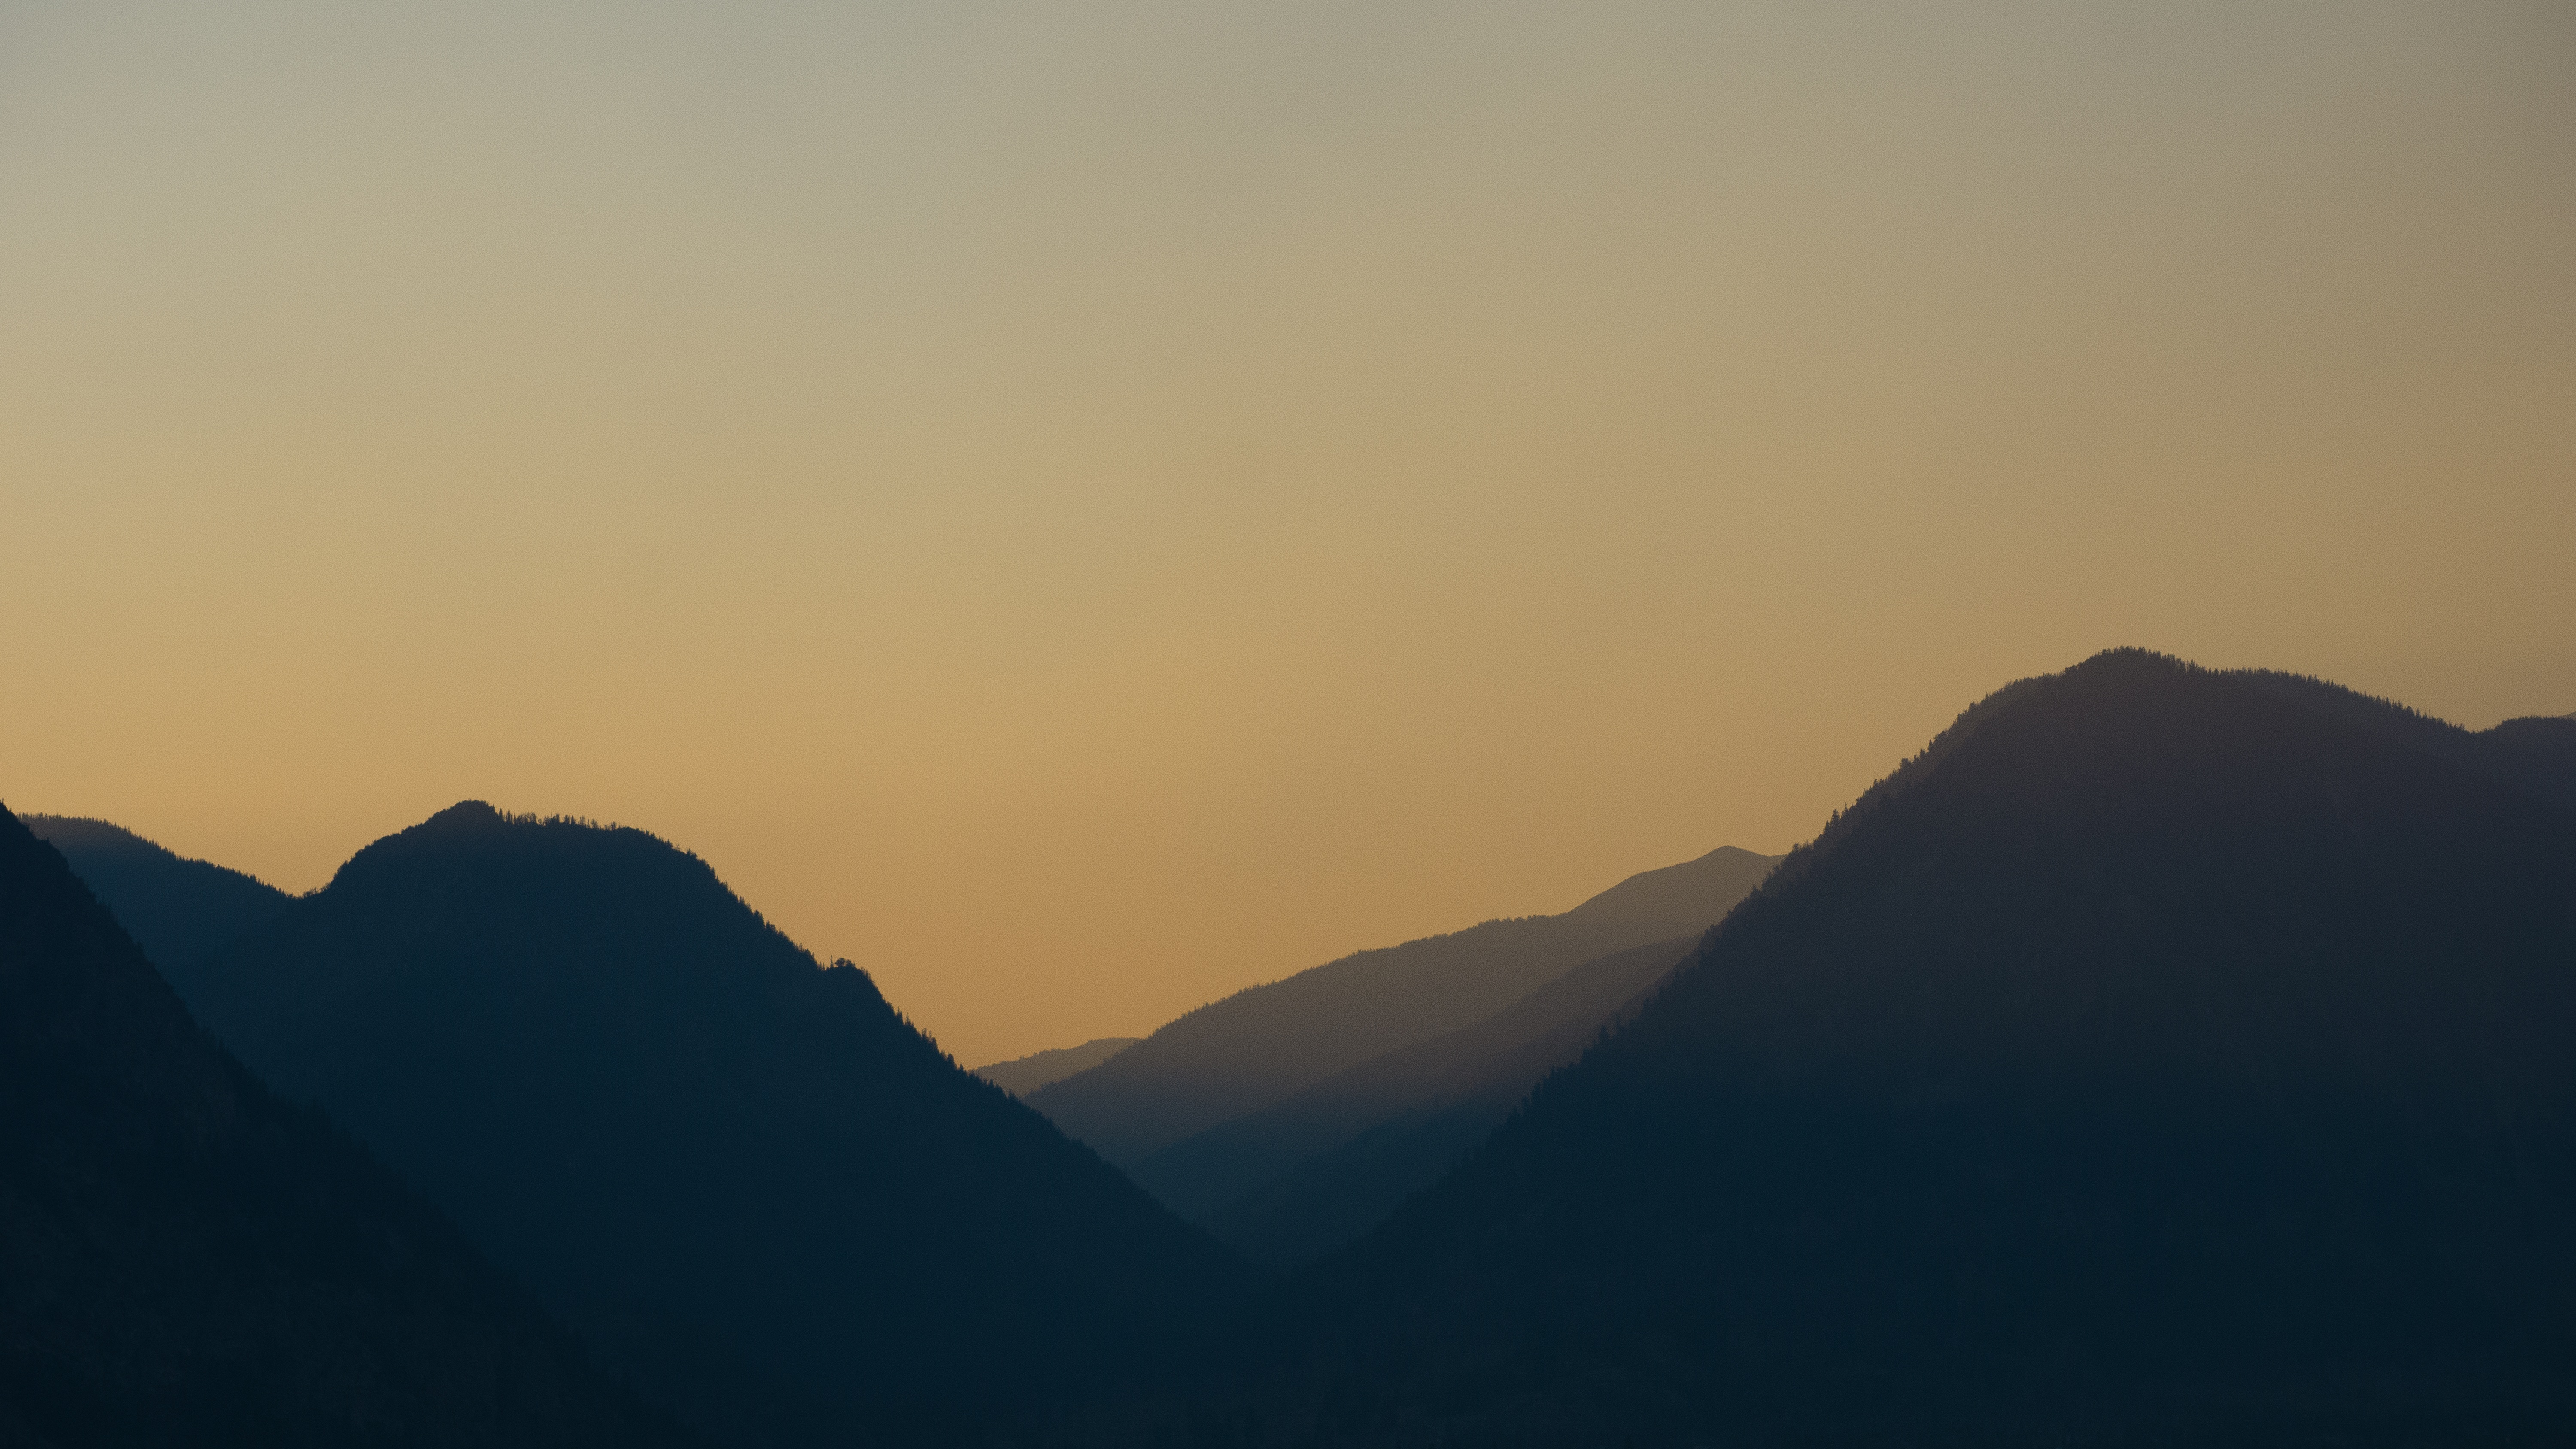
horizon, mountain, sky, sunrise, sunset, sunlight, morning, hill, dawn, valley, mountain range, dusk, haze, plain, summit, plateau, landform, geographical feature, atmospheric phenomenon, mountainous landforms